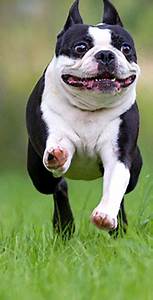
Label: cane